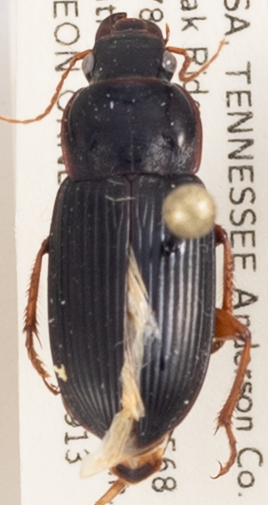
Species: Harpalus pensylvanicus
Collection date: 2018-09-13
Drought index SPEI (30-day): -0.946
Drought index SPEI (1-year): -0.086
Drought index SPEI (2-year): -0.018